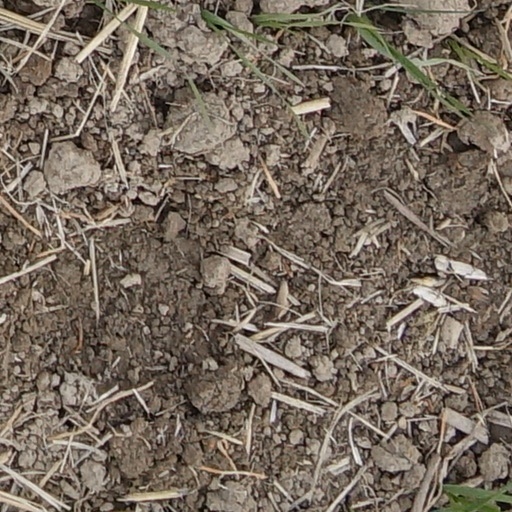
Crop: wheat